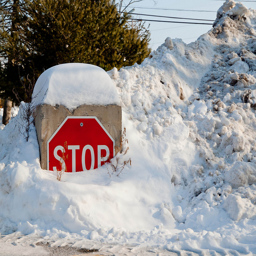
A stop sign buried in a pile of snow near some trees.
A stop sign is almost buried in snow.
A stop sign partially covered by a bank of snow
A stop sign burried under snow that was plowed from road.
A Stop sign coverered by snow in a city.